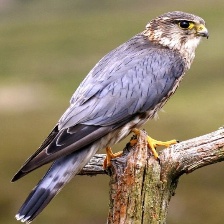
Species: MERLIN
Scientific name: FALCO COLUMBARIUS